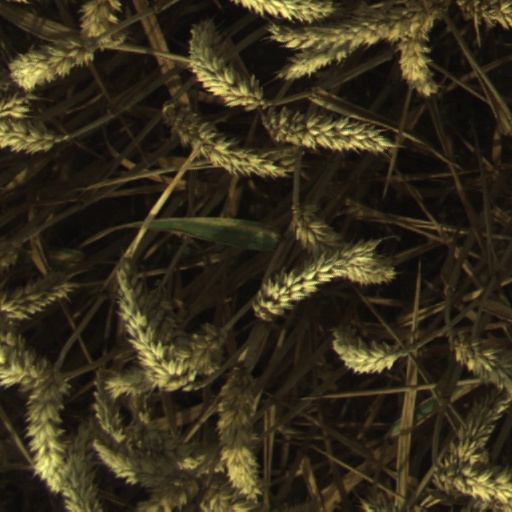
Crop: wheat